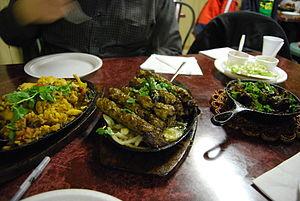
La cuisine pakistanaise est un mélange de diverses traditions culinaires régionales d'Asie du Sud. Elle est très similaire à la cuisine indienne du Nord, mais intègre des influences d'Asie centrale et du Moyen-Orient notables et celle-ci est plus orientée vers la viande. La fusion avec la cuisine Mughlai est la plus populaire dans la plupart des restaurants pakistanais.